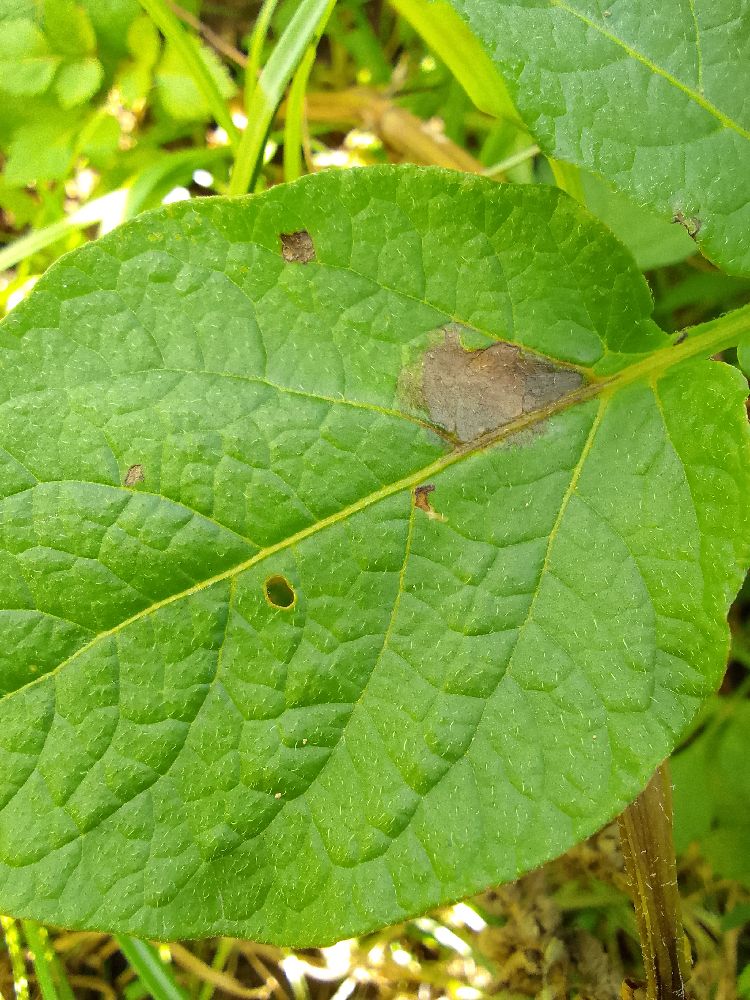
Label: Late blight